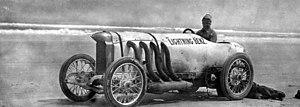
La Blitzen-Benz, ou Benz 200 PS, est un véhicule de course produit par Benz & Cie destiné à la compétition automobile qui battit plusieurs records de vitesse terrestre avant la Première Guerre mondiale, et qui devint également une voiture de Grand Prix.
Berna Eli « Barney » Oldfield, né le 3 juin 1878 près de Wauseon, Ohio, et mort le 4 octobre 1946 à Beverly Hills, Californie, était un pilote automobile américain.
Le record de vitesse terrestre concerne la vitesse la plus rapide atteinte par tout véhicule terrestre sur roues, hors véhicules guidés.